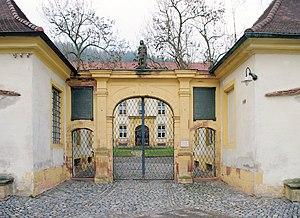
La chartreuse de Fribourg est un ancien monastère de l'ordre des Chartreux en Allemagne. Il se trouve à Waldsee, village qui a été rattaché à la ville de Fribourg-en-Brisgau dans le Bade-Wurtemberg. La chartreuse porte aussi le nom de Mont-Saint-Jean-Baptiste en souvenir de la fondation de la première chartreuse, celle de la Grande Chartreuse, près de Grenoble, le jour de la Saint Jean, le 24 juin ; et également en hommage à son fondateur dont saint Jean-Baptiste était le patron, Johannes Snewlin, dit der Gresser.